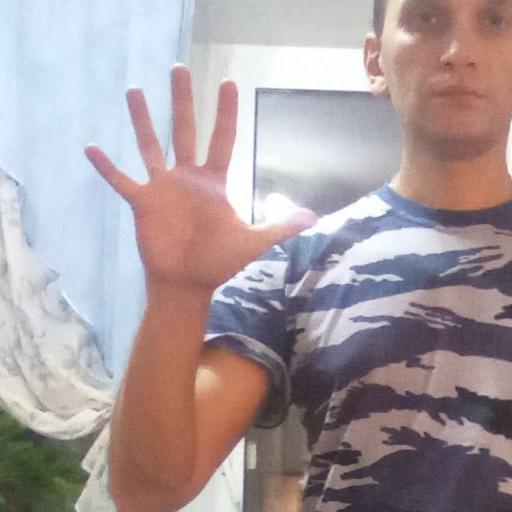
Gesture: palm